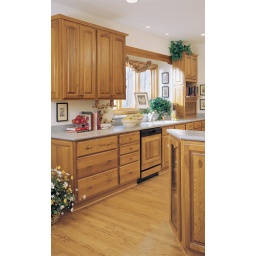
This kitchen cabinetry was created with the Alite door style in Hickory finished in Toffee.